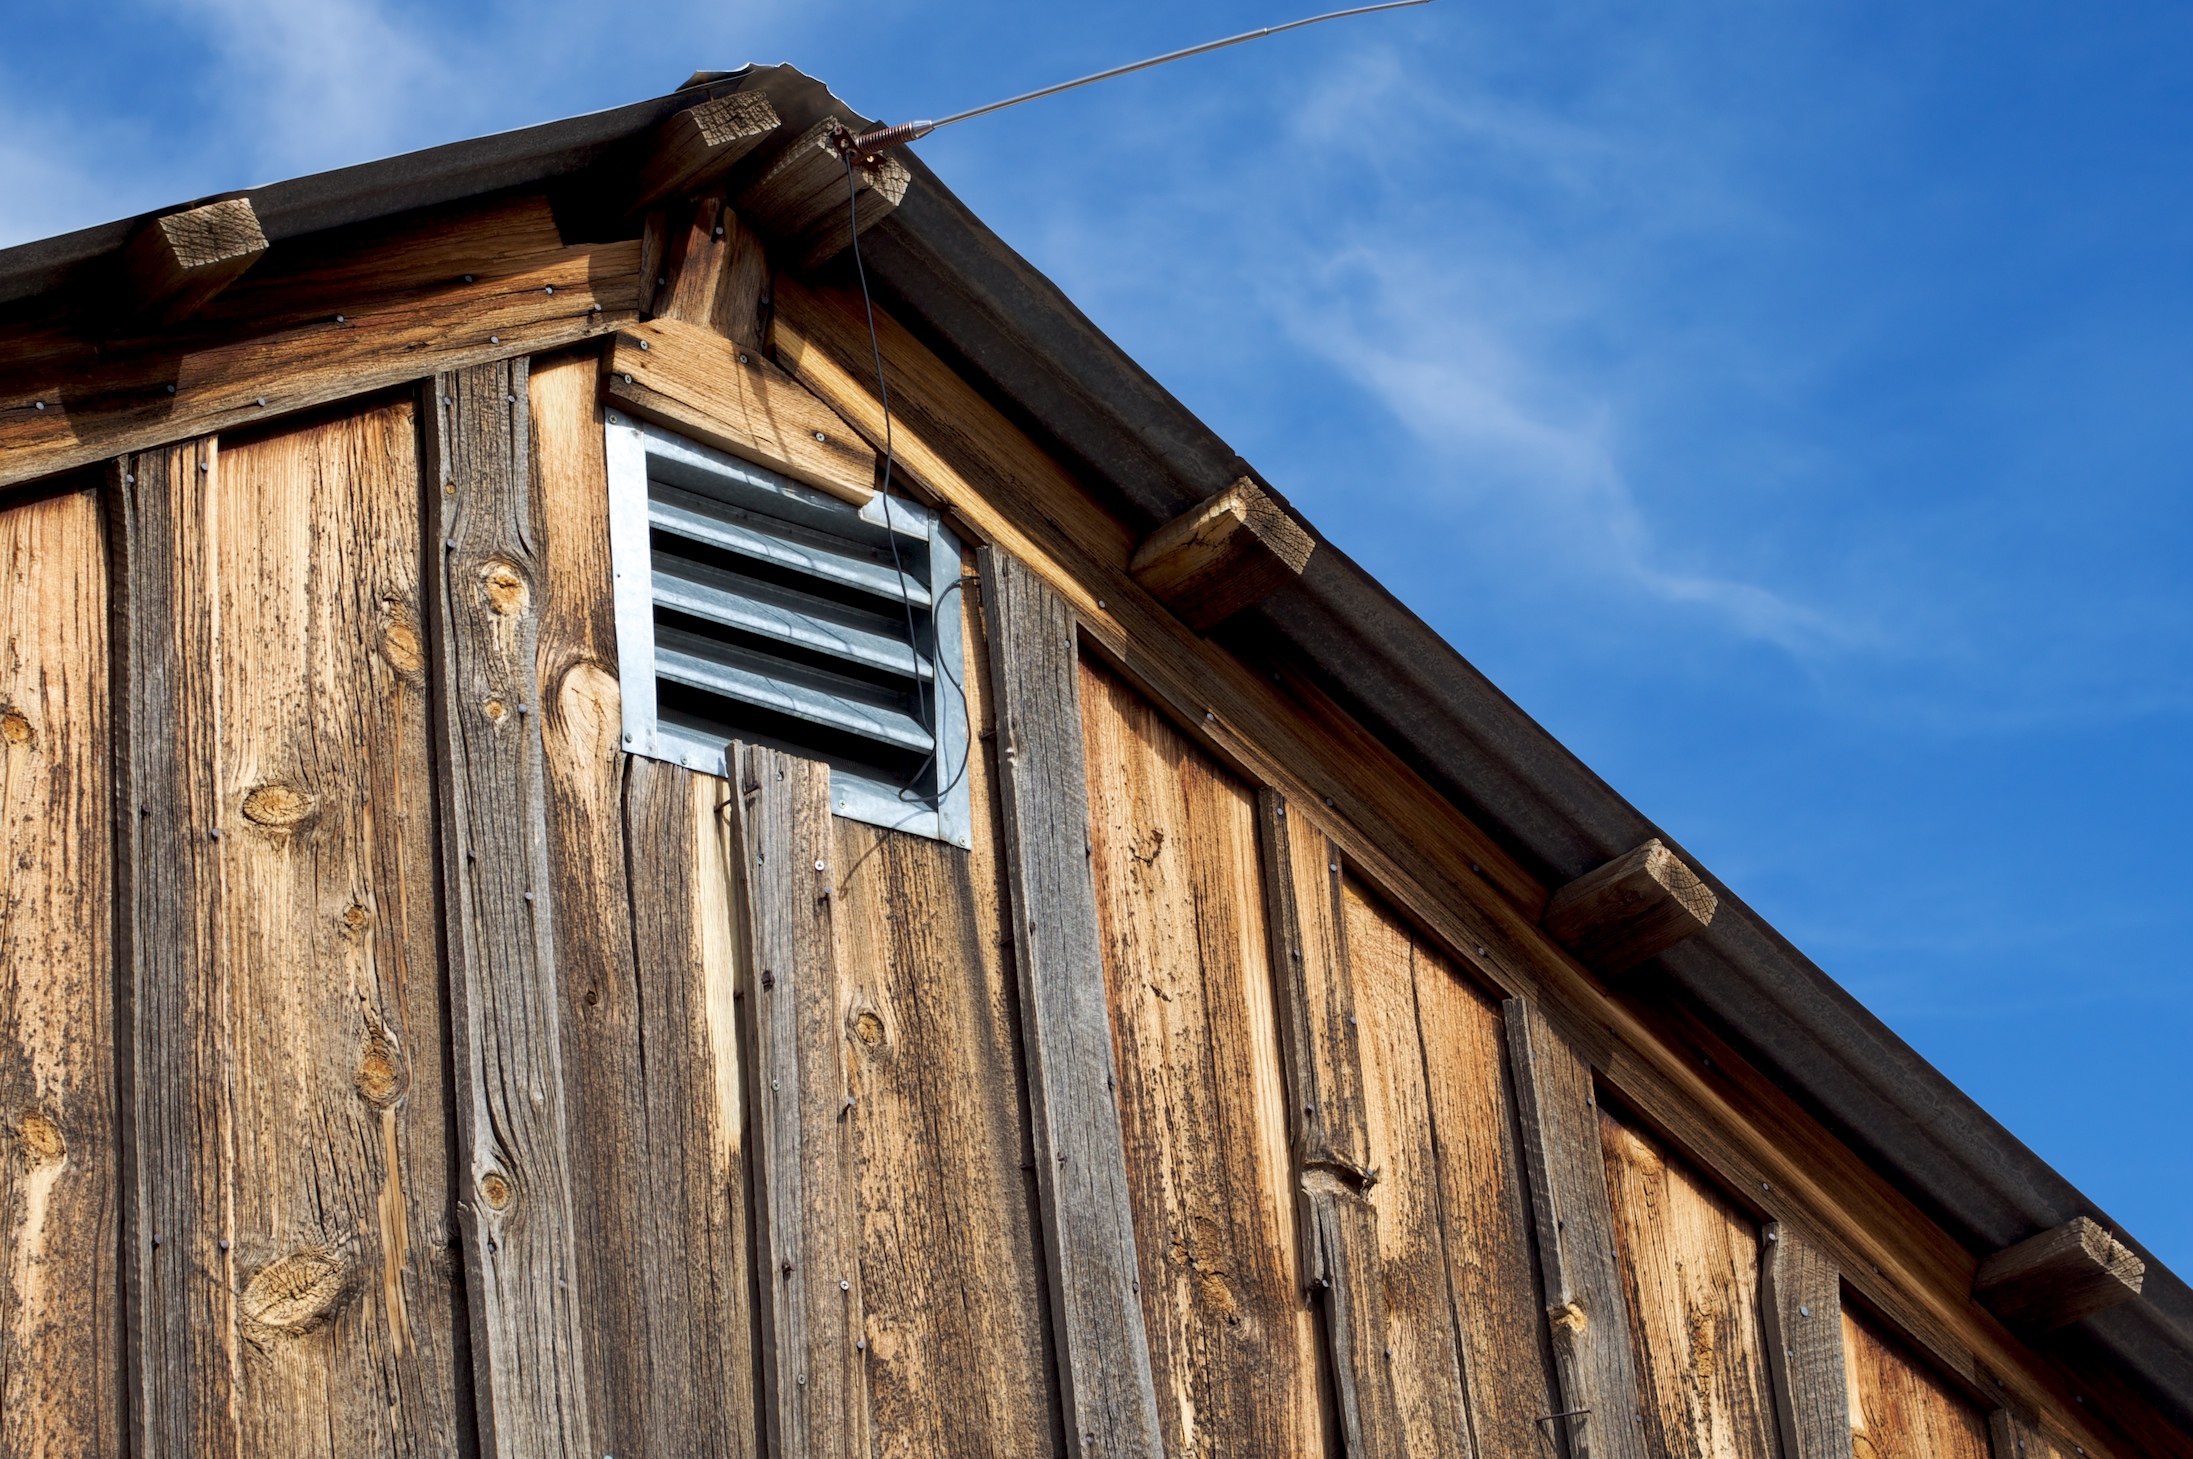
architecture, wood, house, roof, building, barn, home, shed, shack, facade, siding, rural area, outdoor structure